Akainacephalus

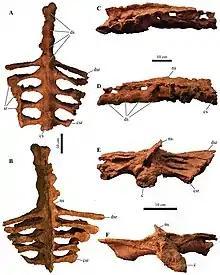
Sacrum and caudosacral vertebrae.

The posterior cervical vertebra has a spool-shaped centrum and a distinct keel on the ventral side. The dorsal vertebrae centra are spool-shaped and appear oblong towards the front and back as they are compressed towards the sides. However, the dorsal vertebrae of the mid-dorsal series show minor deformation. Unlike other ankylosaurids, the underside of the posterior surface of the centrum possesses a recurved, hook-like projection, which is followed by a longitudinal keel. Some of the dorsal vertebrae preserve portions of the fused ribs. The ribs that are fused to the dorsal vertebrae are T-shaped in cross section. The synsacrum consists of four dorsosacral, three sacral vertebrae and a single caudosacral vertebra, which are all fused along the centra and the neural spines. The sutural contacts are nearly concealed between individual vertebrae, which may be an ontogenetic feature. The dorsosacral vertebrae have short ribs that are fused to the centrum and transverse processes. These ribs, along with the sacral ribs, form broad contact surfaces that articulate with the ilium. The sacral ribs have a much less pronounced T-shaped cross section as the dorsal surfaces are less developed horizontally, unlike the ribs on the dorsosacral vertebrae. The caudal vertebrae have a short but tall boot and centra that have anterior and posterior articular surfaces that are spool-shaped and are slightly amphicoelous. The neural spines of the caudal vertebrae are tall and the centra of all proximal caudal vertebra are ellipsoid in shape, with the exception of the more distal caudal vertebrae in the proximal series as they are more round. The proximal ribs have dorsal surfaces that expand horizontally to form a T- or L-shaped cross-section, with three proximal ribs having an L-shaped cross-section and arch towards the underside. The proximal ribs with a T-shaped cross section have a wide horizontal expansion on the upper side of both sides of the ribs and arch less sharply, unlike the L-shaped ribs, which suggests they were positioned more towards the front of the vertebral column.